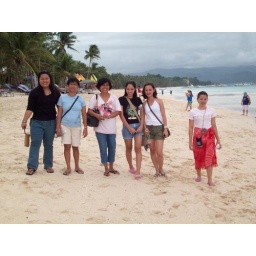
walking in the white sand of Boracay Island! Yahoooo!